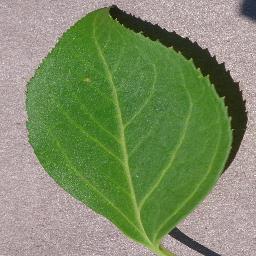
Label: Cherry___healthy